UF Training Reactor

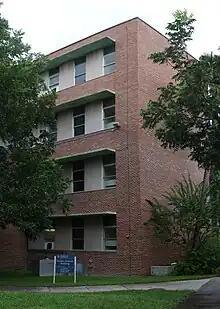
Nuclear Sciences Building

The University of Florida NEP has seven primary faculty, five affiliated faculty, 100 enrolled undergraduate majors, and 40 masters and doctoral students. The departmental facilities include, in addition to the UFTR, a uranium metal-fueled sub-critical facility, a high-output fusion neutron generator irradiation laboratory, 1 and 10 curie Plutonium-Beryllium (Pu-Be) neutron sources, a radiochemistry laboratory with hot-cell and decontamination capabilities, a neutron activation analysis laboratory, and multi-user nuclear instrumentation laboratory work stations.